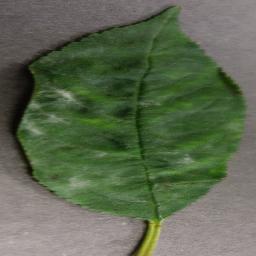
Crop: cherry
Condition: (including_sour)_powdery_mildew